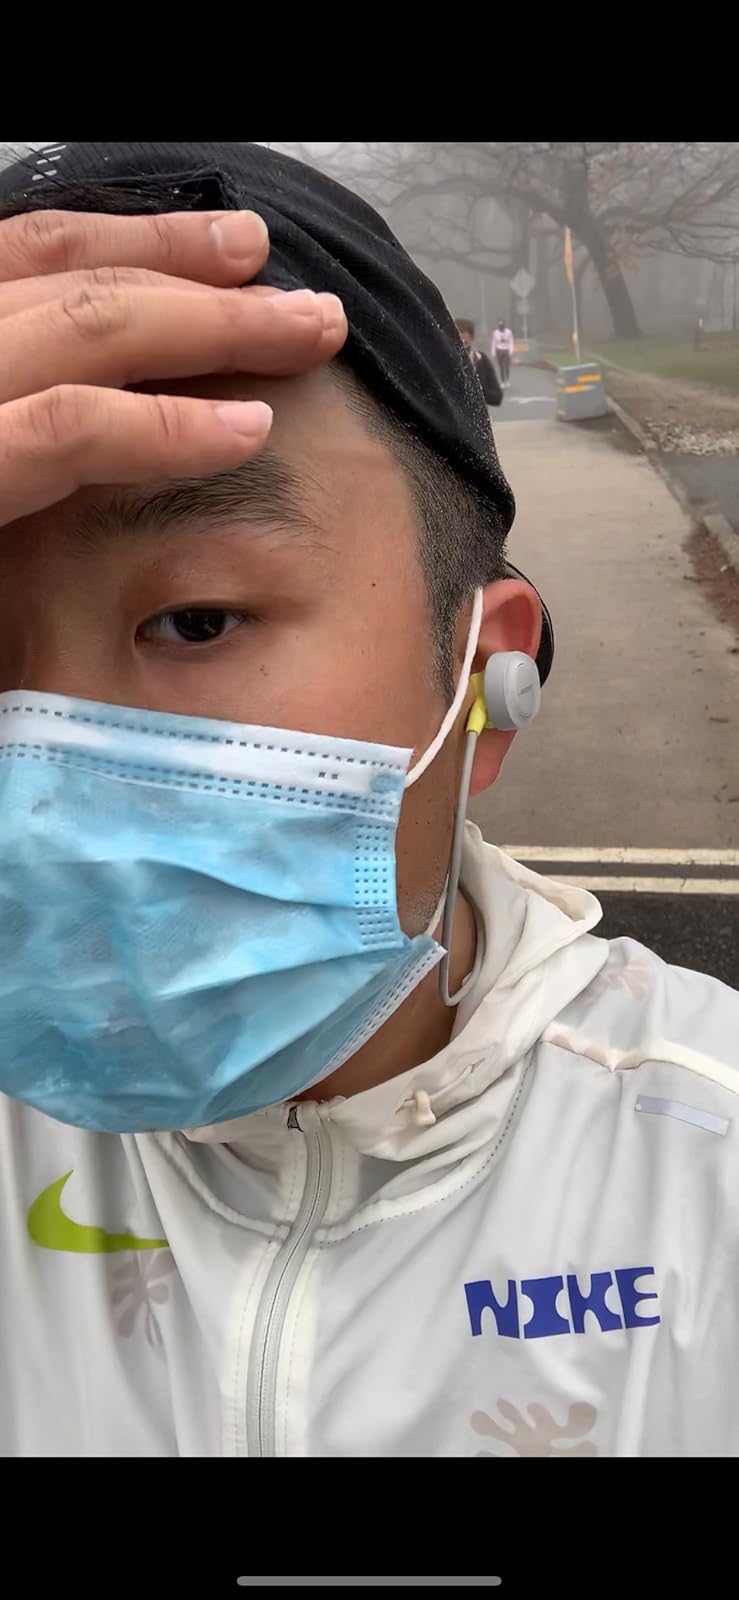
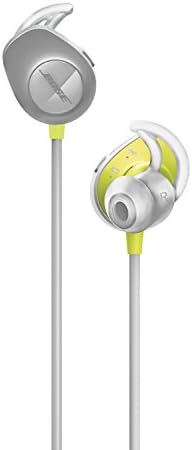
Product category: headphones
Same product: yes